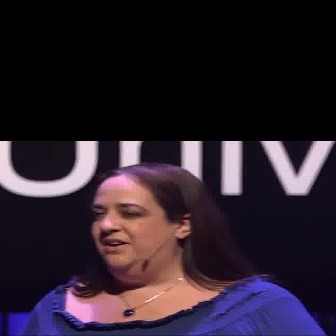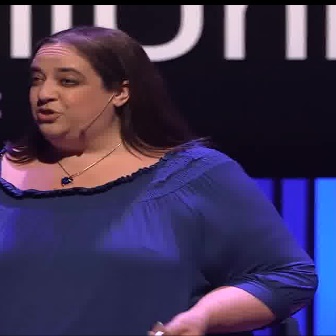
  Please identify the target specified by the bounding box [89,162,209,282] in the first image and locate it in the second image. Return the coordinates in [x_min,y_min,x_max,y_max] format.
Answer: [25,26,149,150]